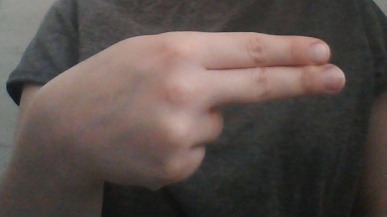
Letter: ain